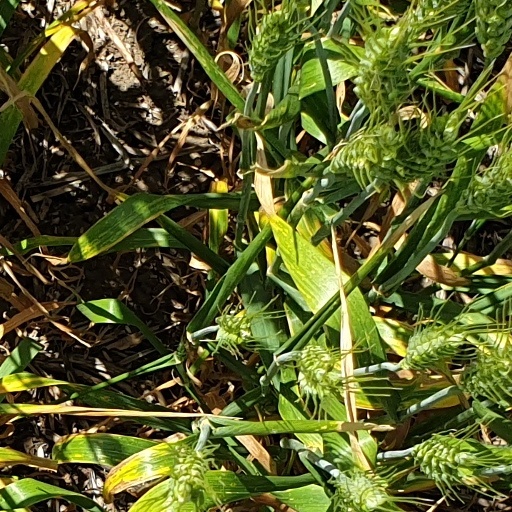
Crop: wheat